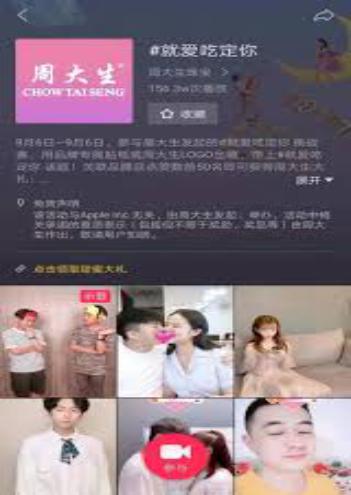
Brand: CHOW TAI SENG-1
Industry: Others